SoMa (novel)

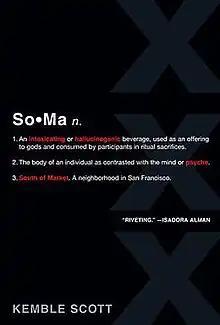
First edition cover

SoMa is the bestselling debut novel of American author Kemble Scott, first published February 1, 2007 by Kensington Books as a trade paperback original. It was later published in hardcover by the Doubleday Book Club’s InSightOut Books division.